Rice and peas

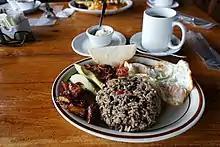
"Casamiento"— "rice and beans" eaten in Honduras and El Salvador

"Moros y cristianos" (also called "Moros"), which means "Moors and Christians", and "congri" are Cuban variations. Both side dishes resemble and taste similar to Jamaican rice and peas and Haitian "diri ak pwa" or "kongo"; however, some of the ingredients are different. "Moros" is usually made with black beans, while "congri" is made with red beans— which represent the Islamic Moors, with the rice representing Christian Spaniards. The dish commemorates the Reconquista, and represents how both groups came to live together in the Iberian Peninsula after a long period of battle. According to Cuban historian and anthropologist Fernando Ortiz Fernández, "congri" was adopted from the Haitians who settled in Cuba during the Haitian Revolution. Other ingredients include onion, bell pepper, garlic, tomato, bay leaf, cumin, oregano and salt. Sometimes, bacon or pork is added.